Choco toucan

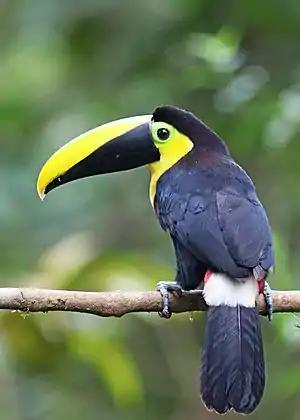
In northwestern Ecuador showing white uppertail coverts

The Choco toucan is long and weighs . The sexes are alike though the female's bill is shorter than the male's. Their bill's maxilla is mostly yellow with some green on the culmen and a black triangle at its base. Their mandible is black, sometimes with a yellow tip. Their crown and nape are black with a maroon tinge; their upperparts and tail are black except for white uppertail coverts. Bare yellow-green to olive green skin surrounds their eye. Their throat and breast are yellow with a narrow red band below the breast. Their belly is black and their undertail coverts red. The plumage is almost identical to that of the "chestnut-mandibled" subspecies of yellow-throated toucan ("R. a. swainsonii"), with which there is a range overlap, but their voices separate them.